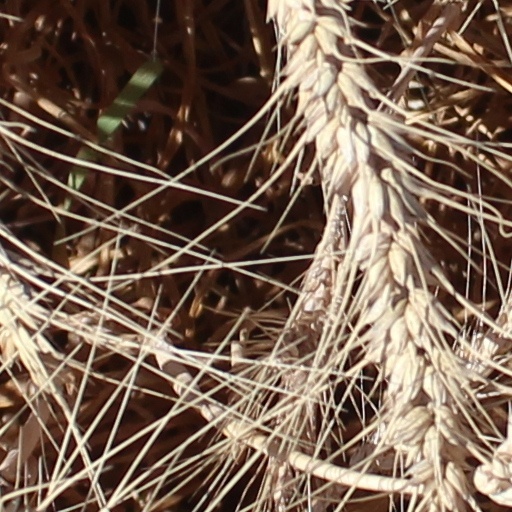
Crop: wheat